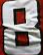
Number: 8